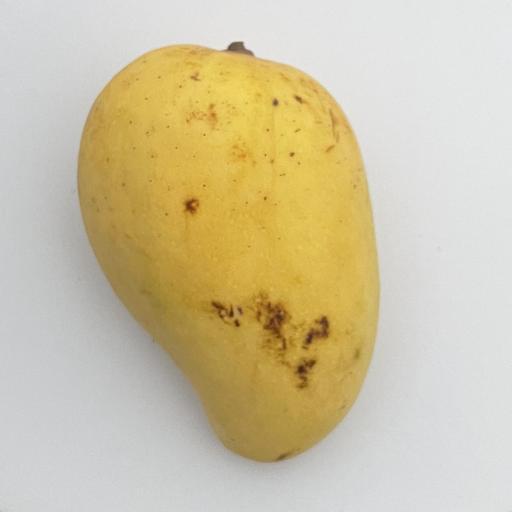
Crop type: Mango_Alphonso